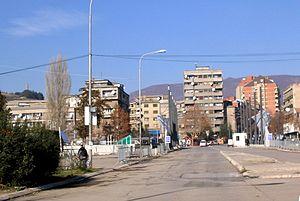
La partie nord du Kosovo, est peuplée d'environ 50 000 habitants, majoritairement des Serbes, et composée des municipalités suivantes :